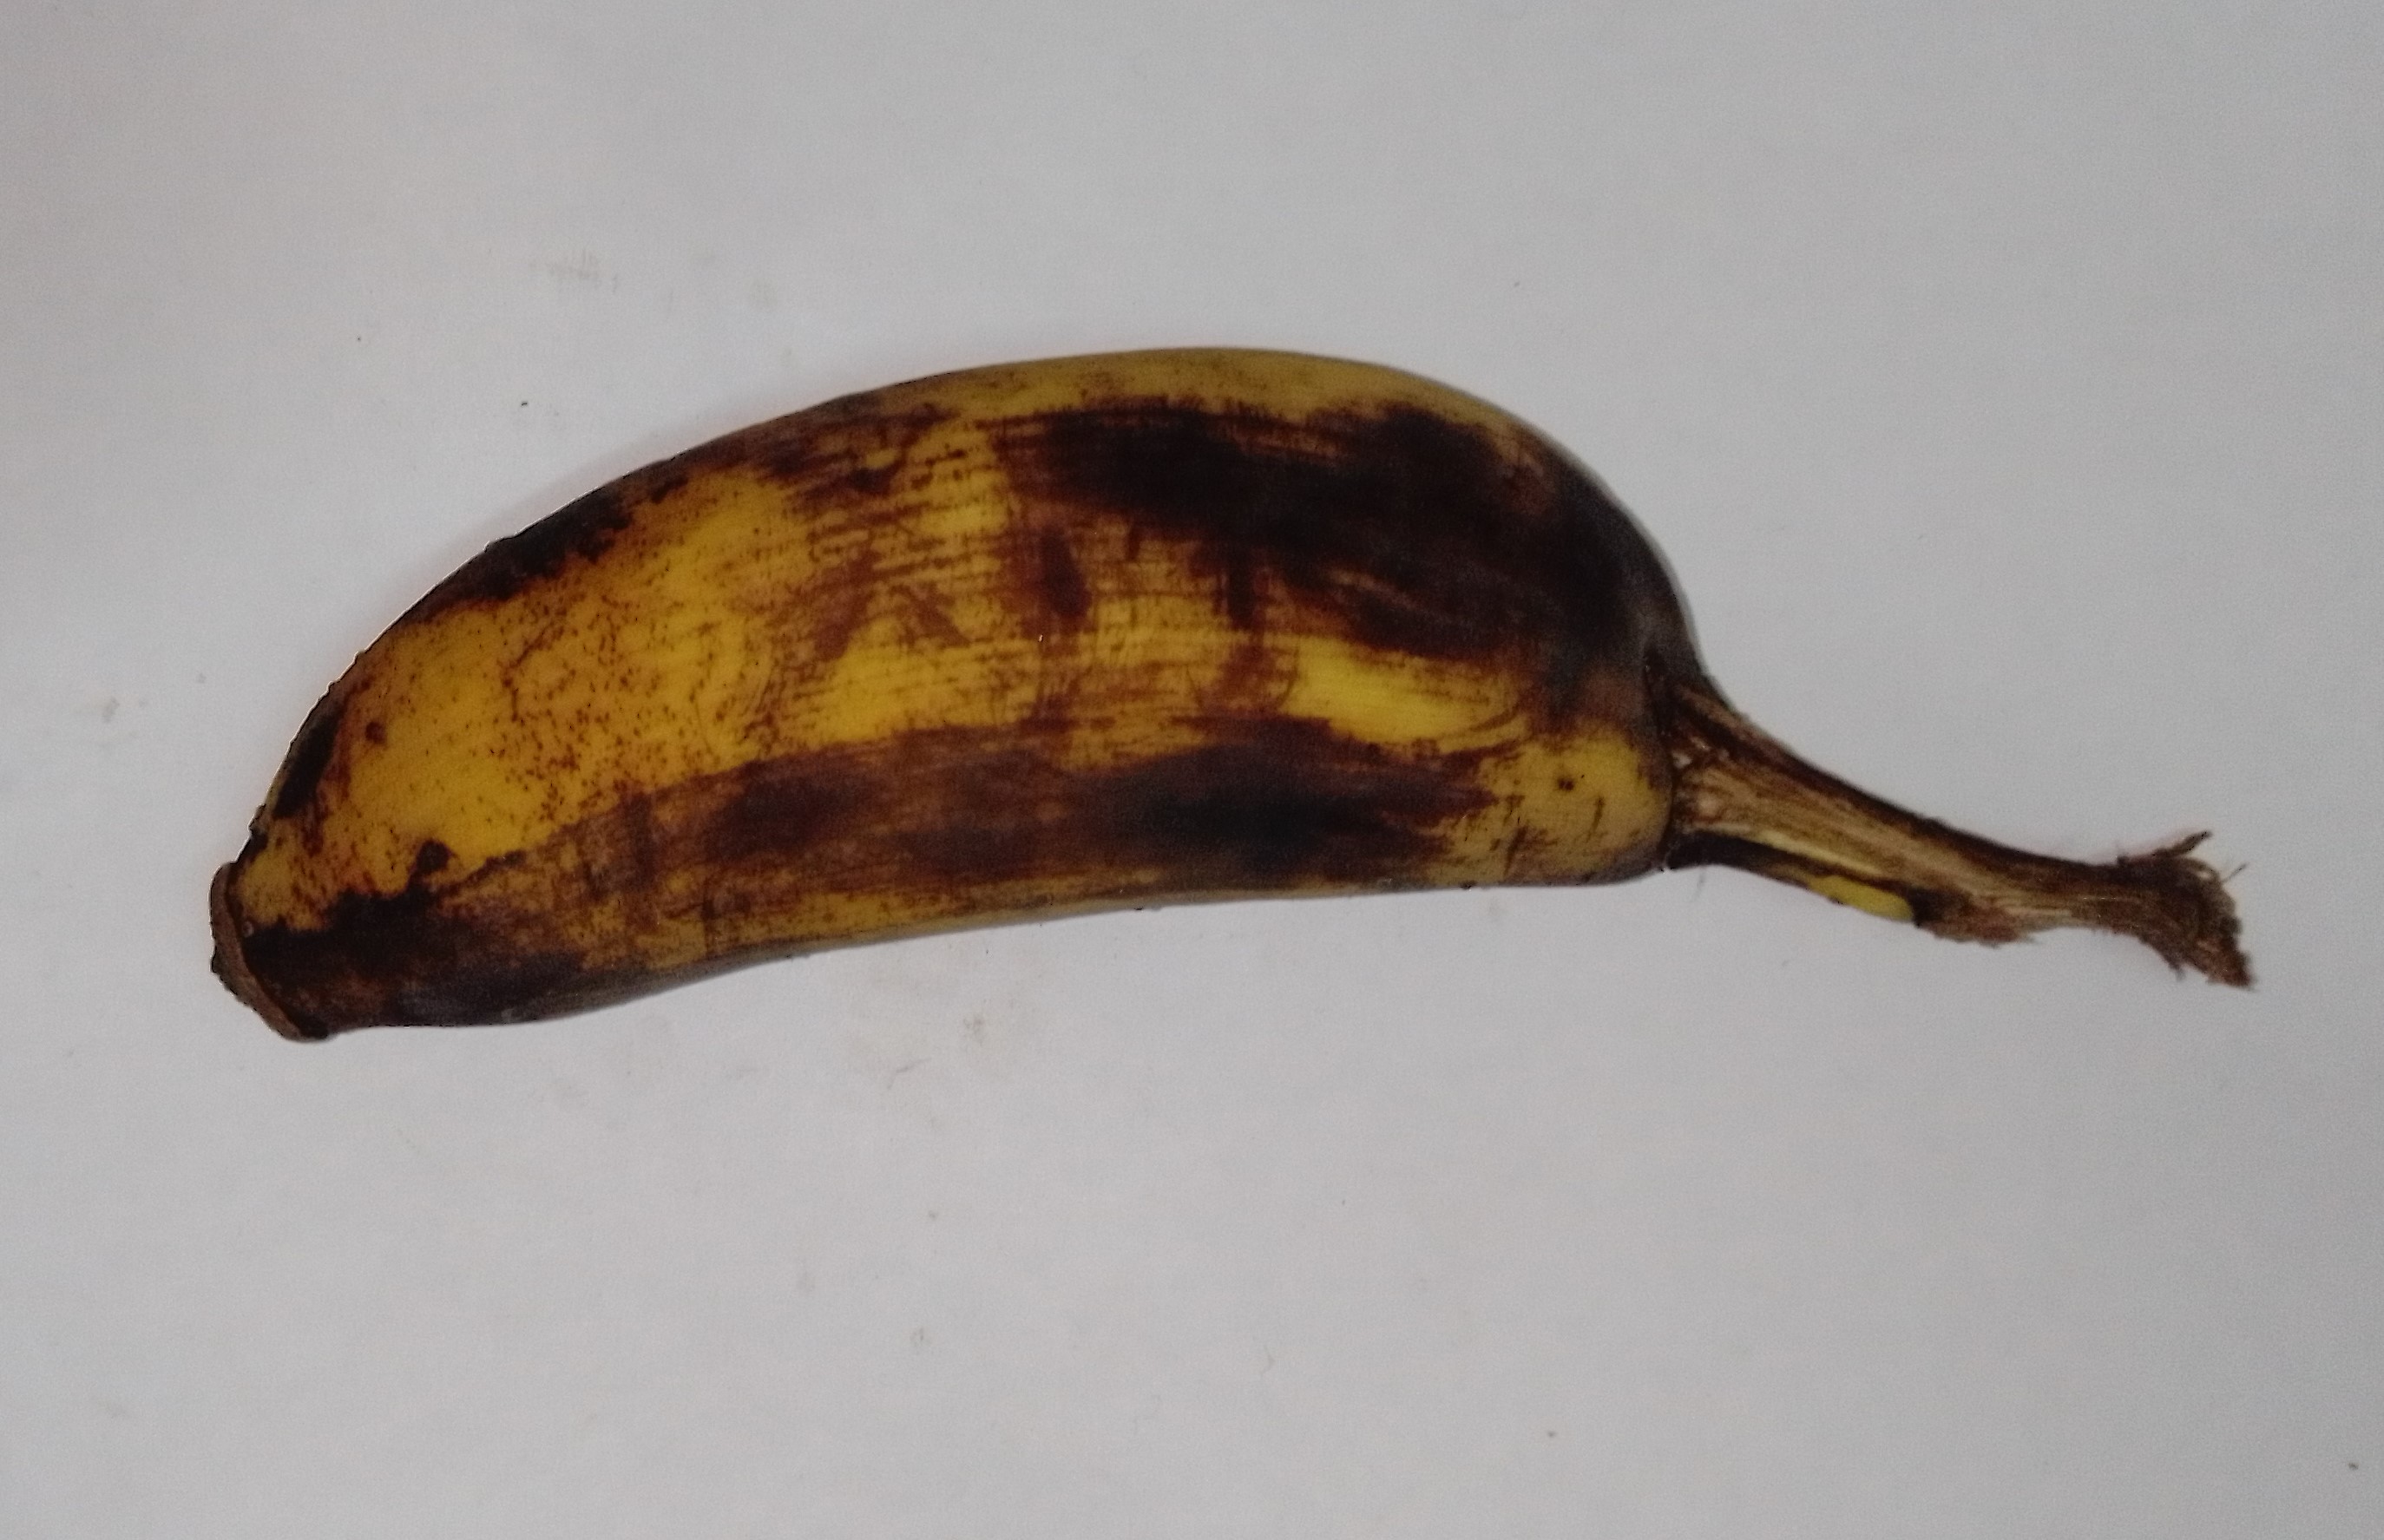
Fruit: banana
Condition: rotten